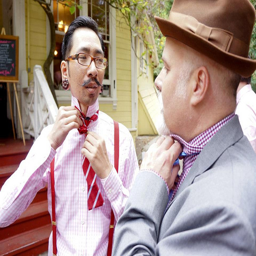
A couple of men adjusting their ties in front of red steps.
Two men are facing each other talking and trying to tie their bow ties.
Two men are straightening their dress neck ties.
The two men are adjusting their ties the same way.
Two men put on their ties at the same time.